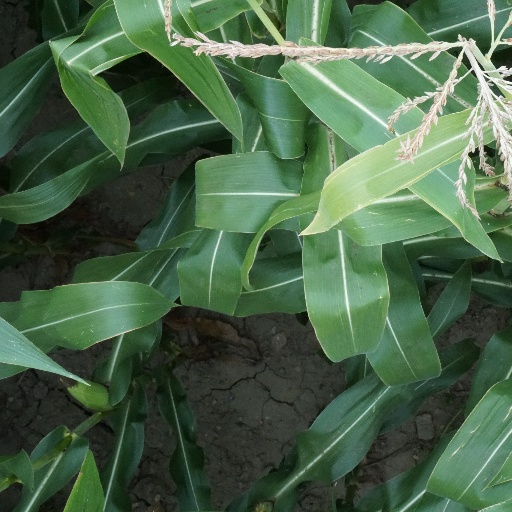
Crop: maize; corn